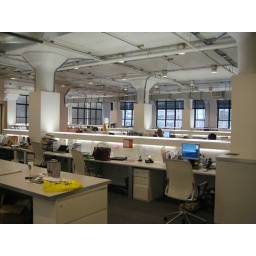
my desk on the right. lots of windows and plenty of light. def upgrade over the cube farm.